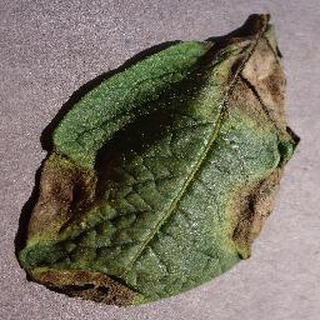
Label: potato_late_blight